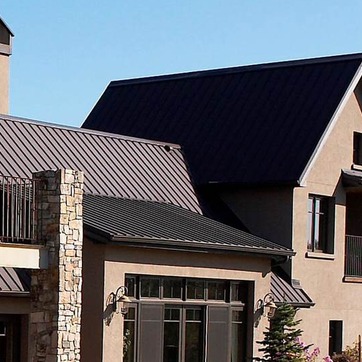
Material: other